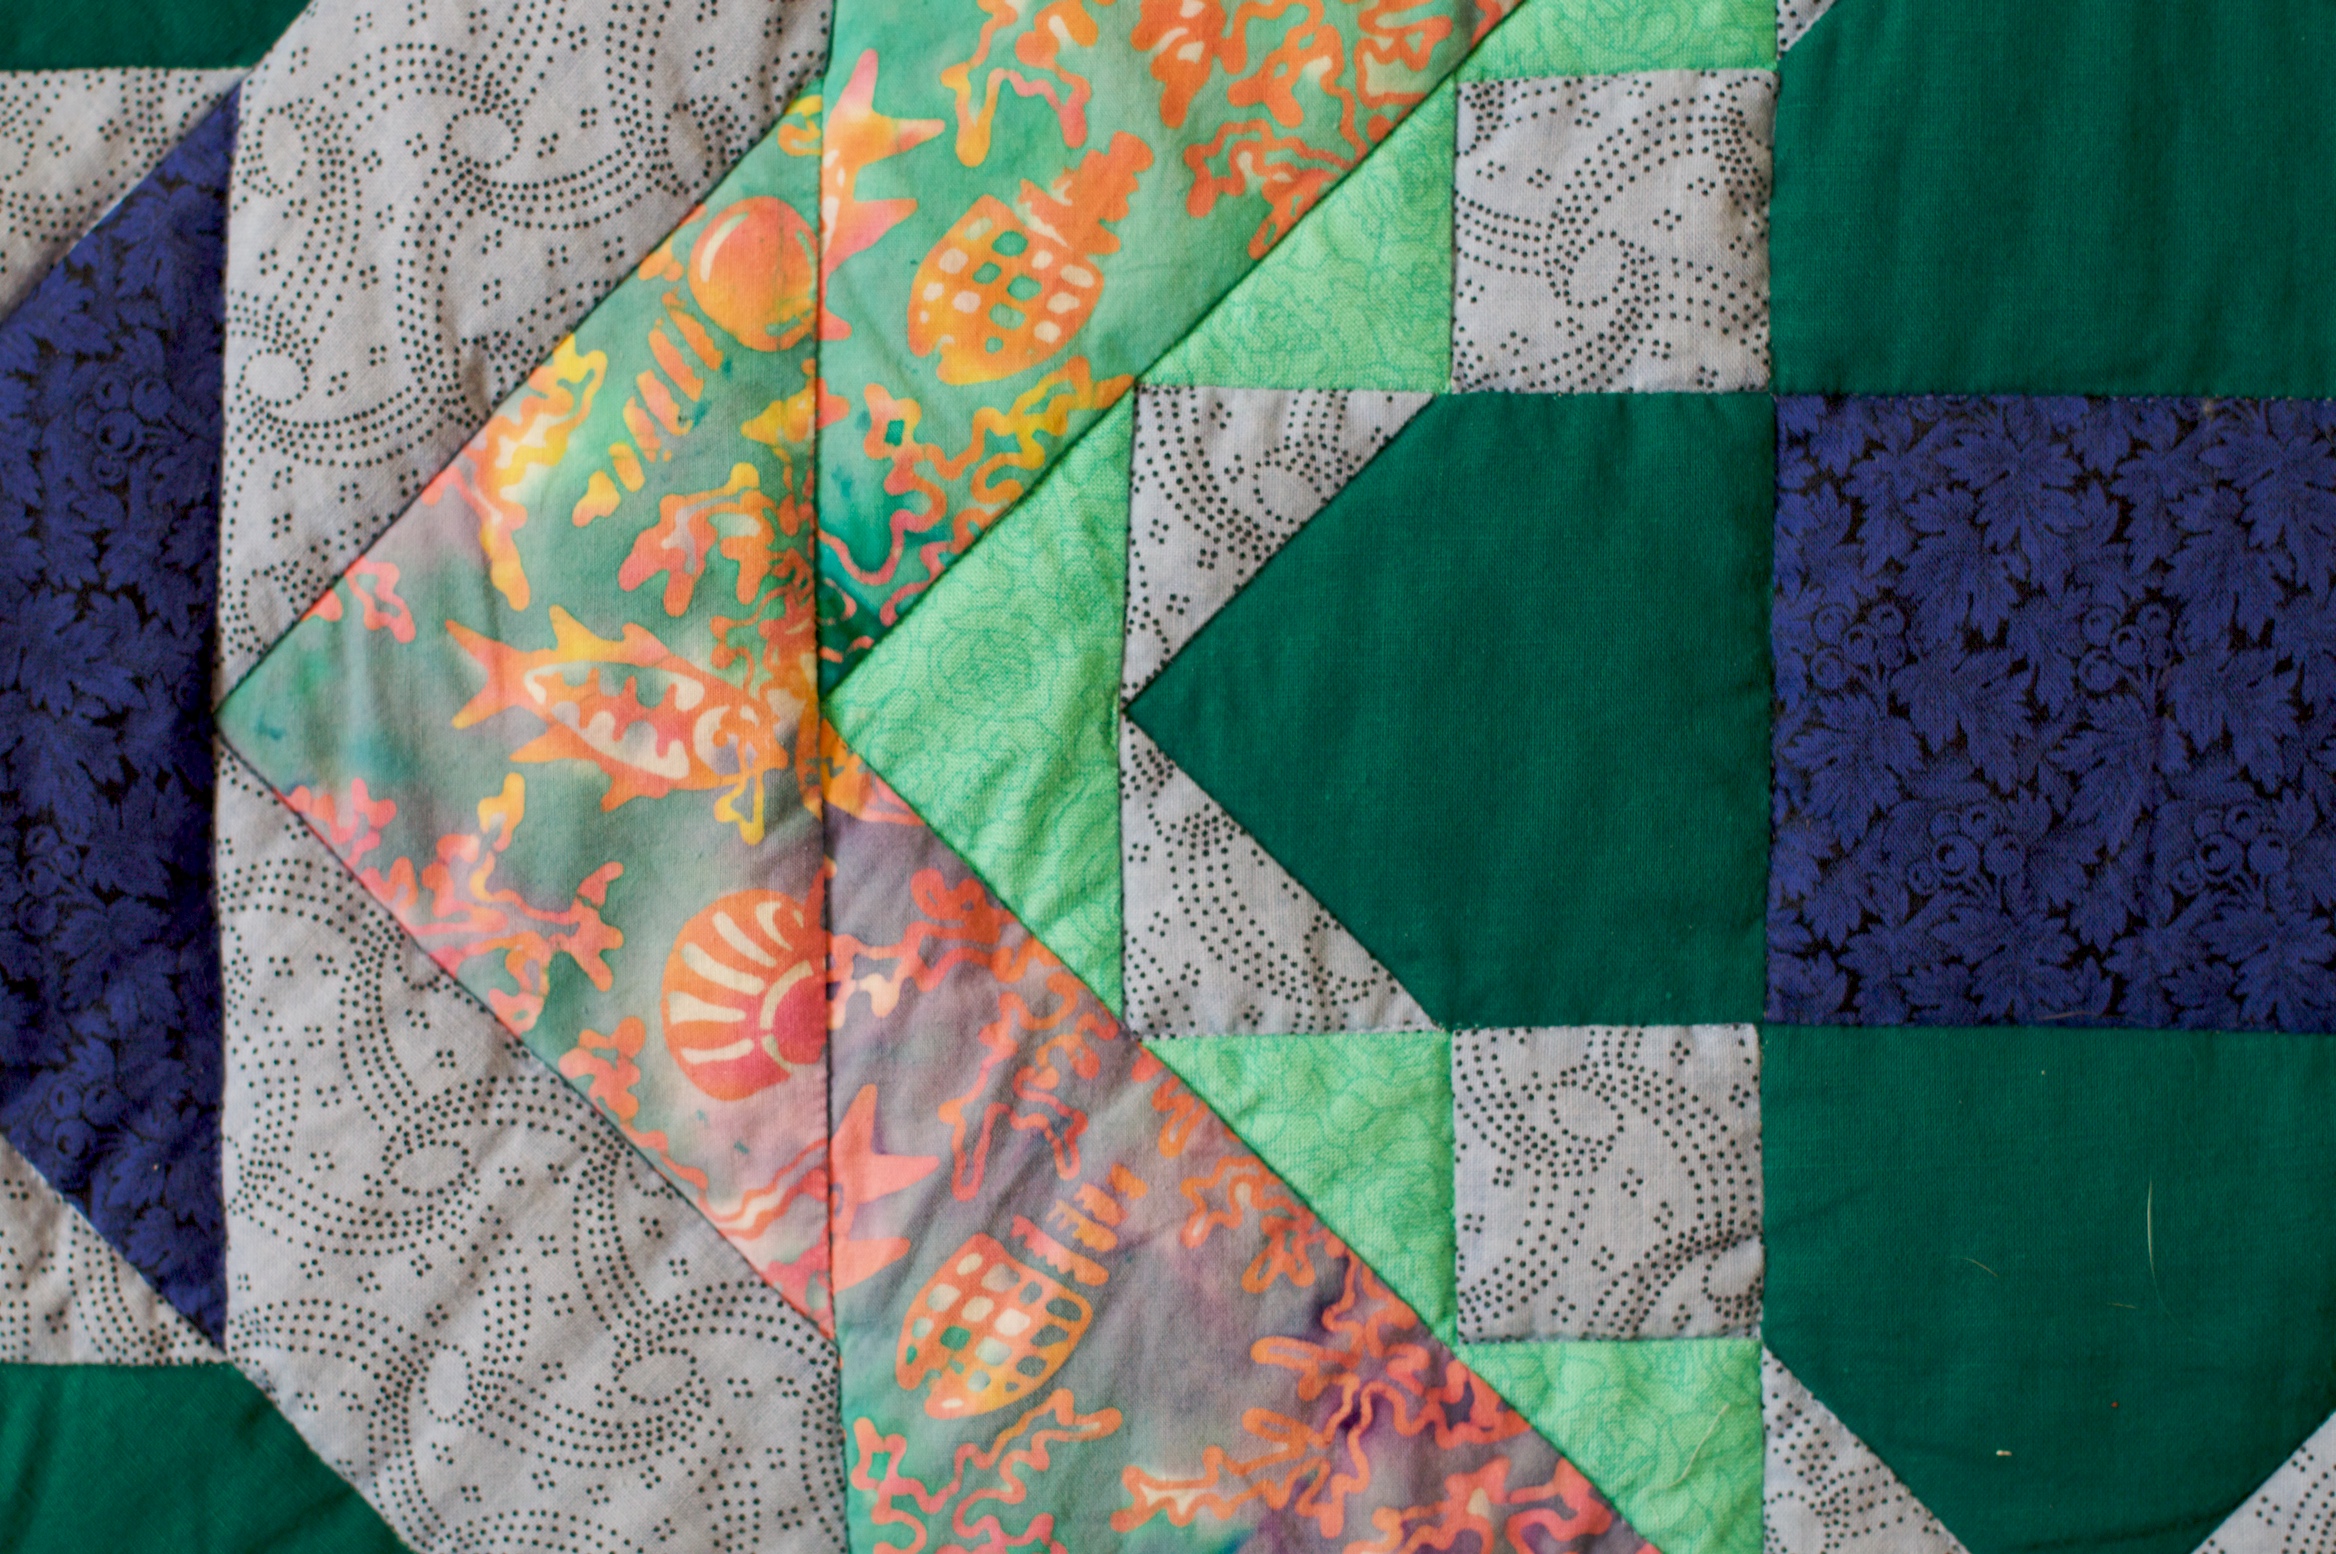
pattern, green, blue, craft, material, quilt, patchwork, textile, art, 2010365, linens, quilting, bed sheet